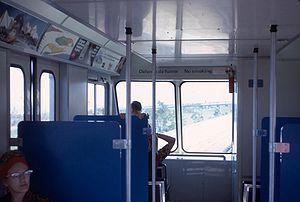
Intérieur du train Expo Express
L'Expo Express était un métro de surface automatisé de cinq stations sur un parcours de 5,7 kilomètres. Ce circuit fut construit pour l'Exposition universelle de 1967 de Montréal et a coûté environ 18 millions de dollars canadiens.